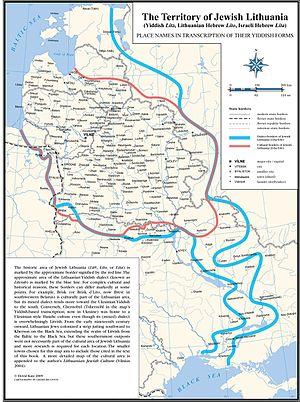
Les Juifs lituaniens ou Litvaks sont les Juifs originaires de l’ancien grand-duché de Lituanie.